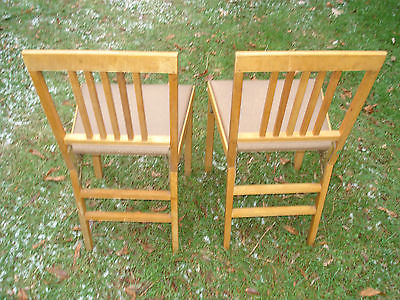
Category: chair